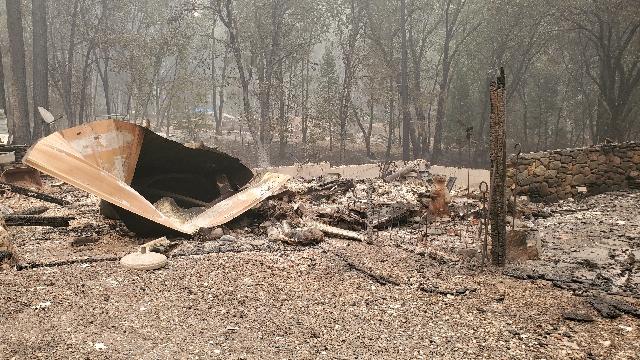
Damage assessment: destroyed